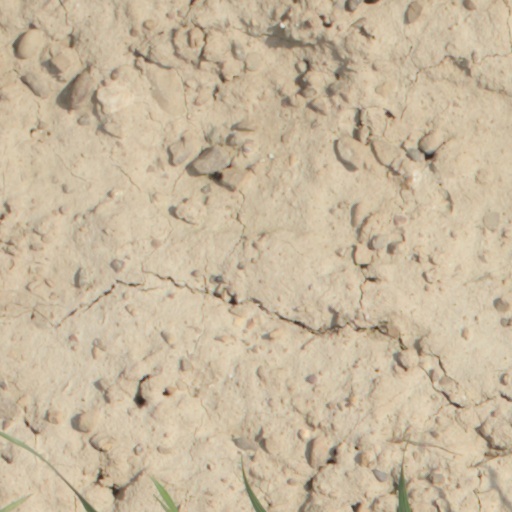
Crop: wheat